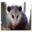
Label: possum